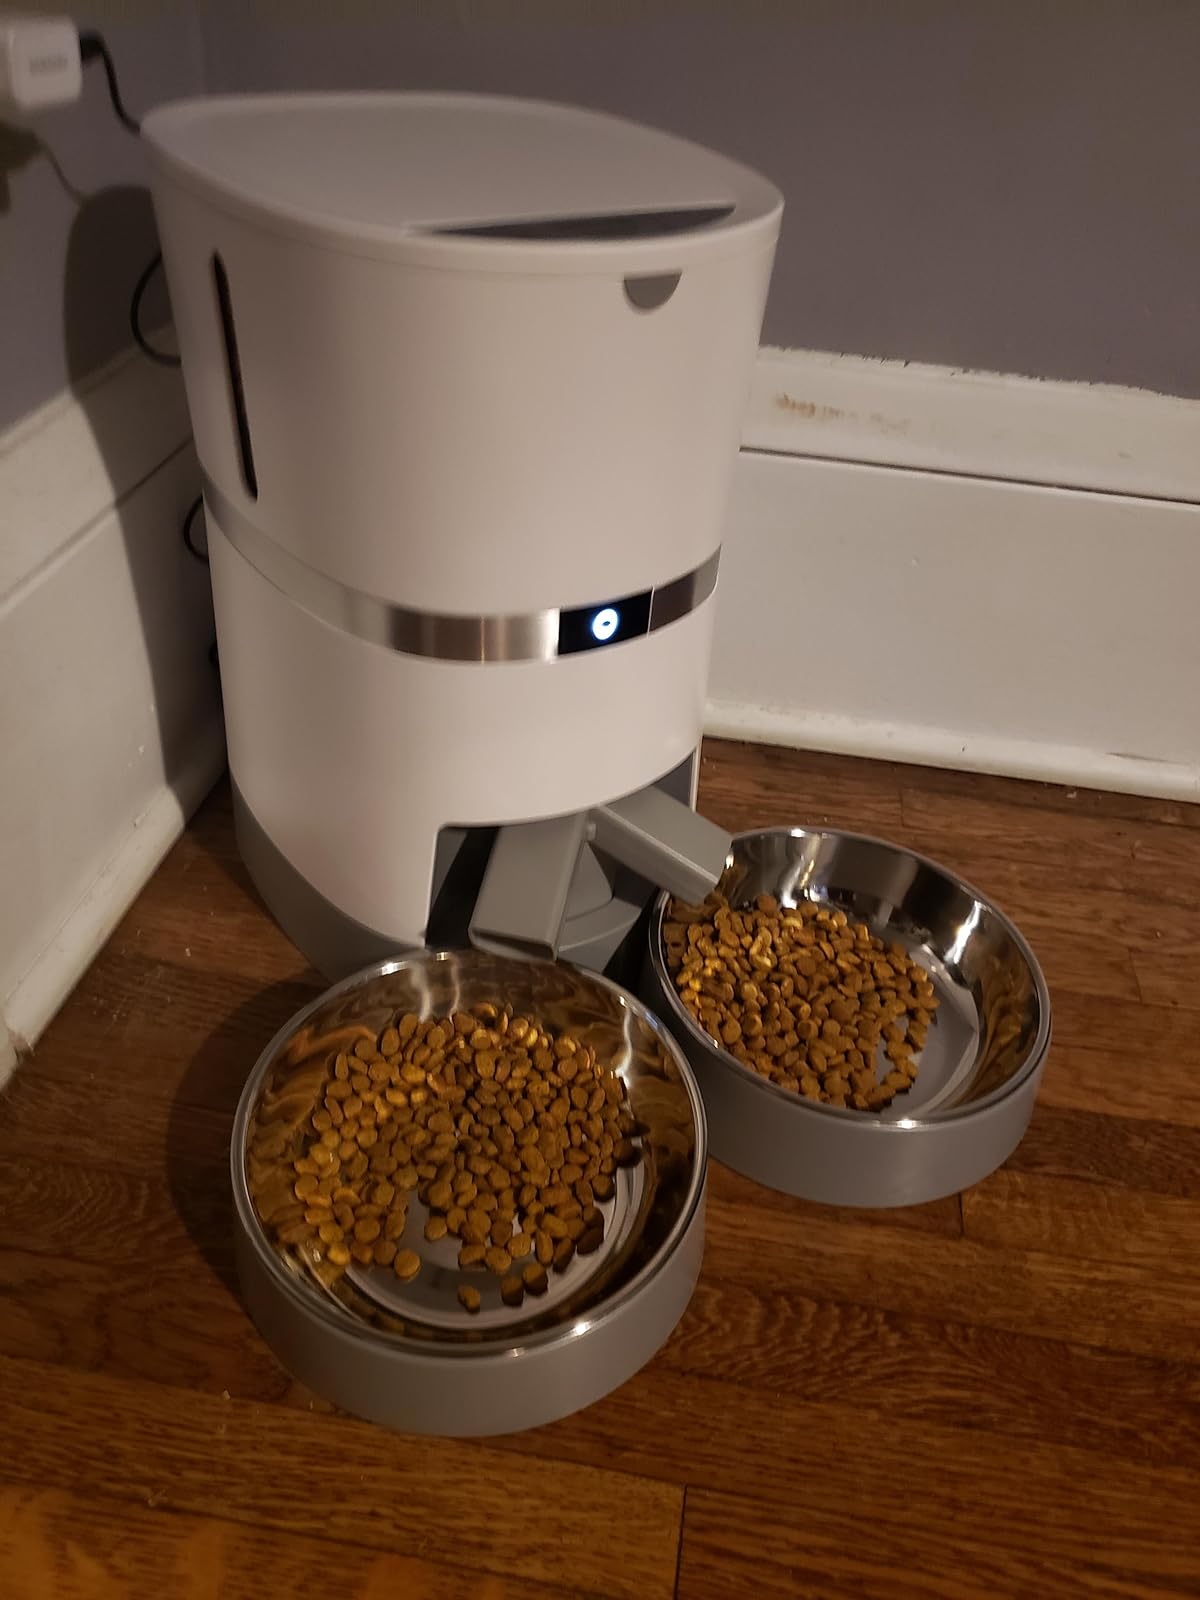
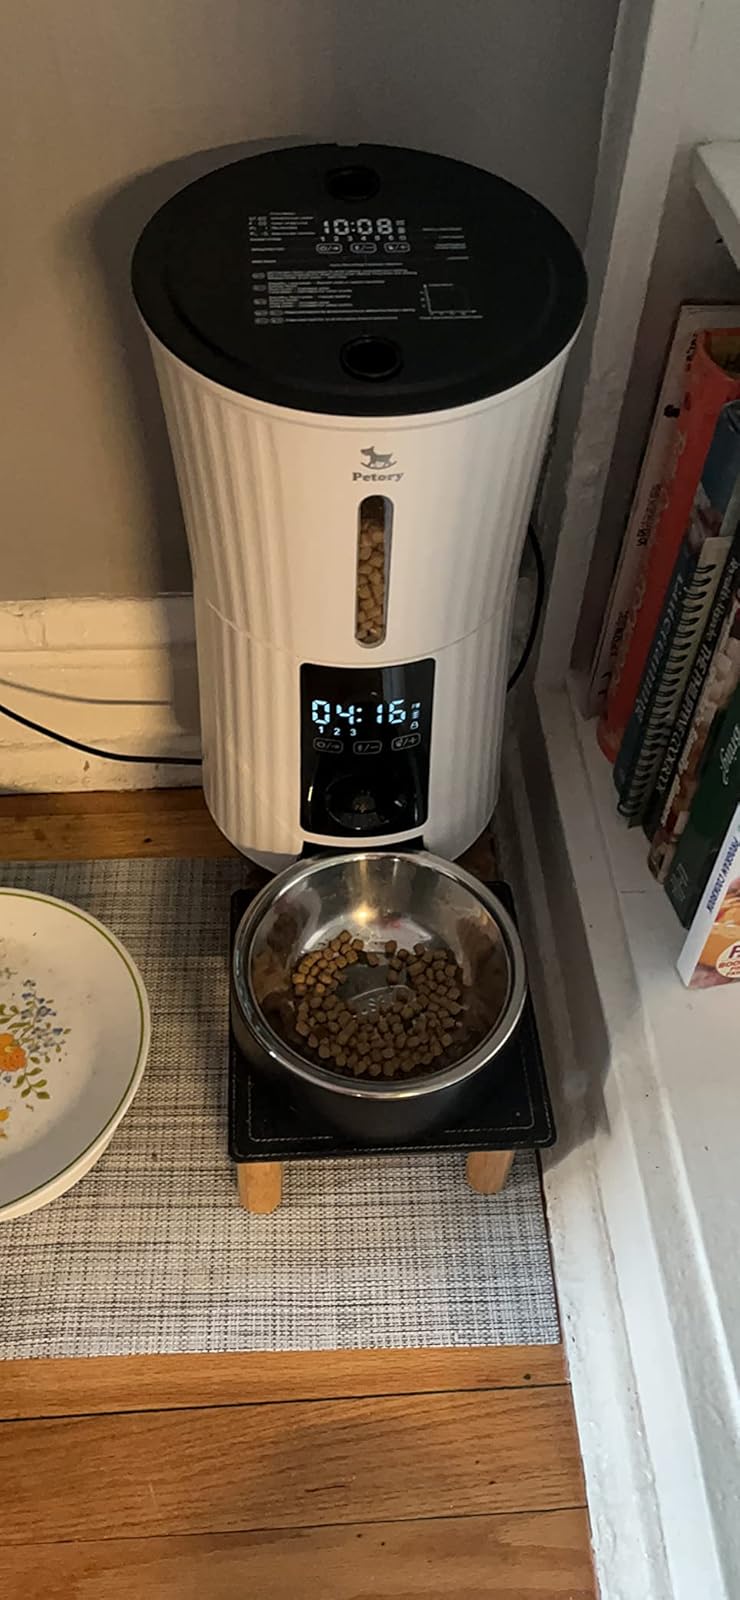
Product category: items_feeder
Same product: no